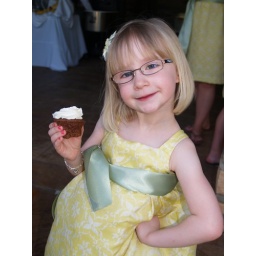
Posing in the flower girl dress I made.